Hugo León Ferrer

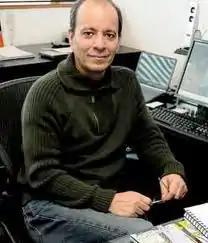
Hugo León Ferrer

Hugo León Ferrer is a Colombian television producer best known for his association with Telemundo and RTI Colombia. He is a former vice-president of production at RTI. His credits include the 1996 version of "La Viuda de Blanco", "Pasión de Gavilanes", "La Tormenta", "Sin Vergüenza", "" and Madre Luna.